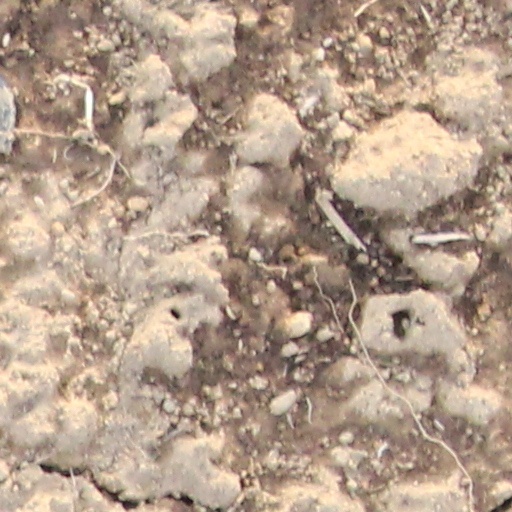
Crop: wheat